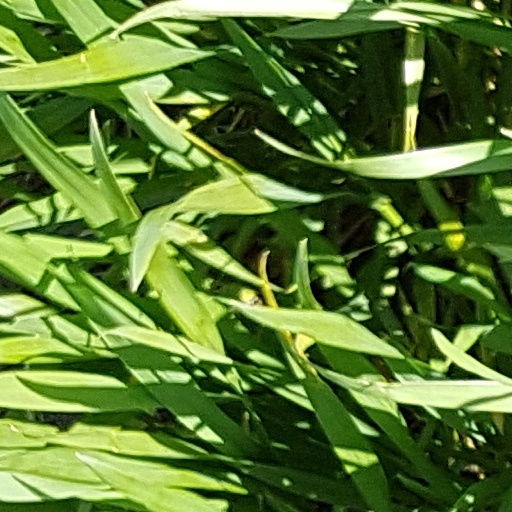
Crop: wheat